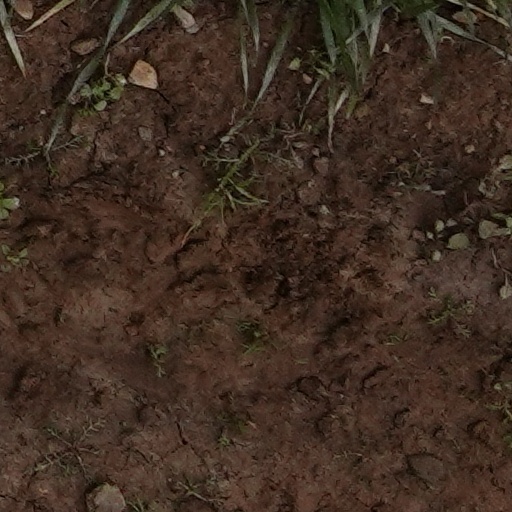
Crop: wheat